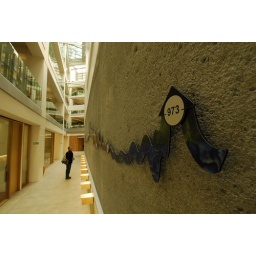
DoC 5-star green building in Wellington